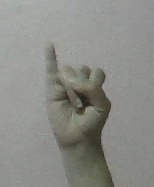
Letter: meem